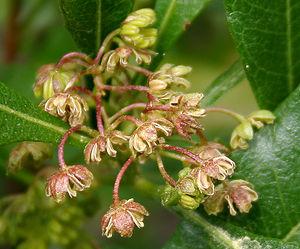
Le bois de reinette, aussi appelé bois d'arnette ou dodonée visqueuse, est une espèce d'arbuste de la famille des Sapindaceae. Cet arbre d'origine pantotropicale est utilisé contre l'arthrose, les rhumatismes et la goutte.